Soltz

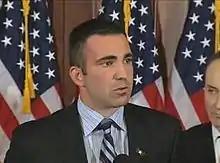
Jon Soltz, American military official with the name

Soltz is a Lithuanian and Belarusian Jewish surname. It means "someone who lives by Sluch River".